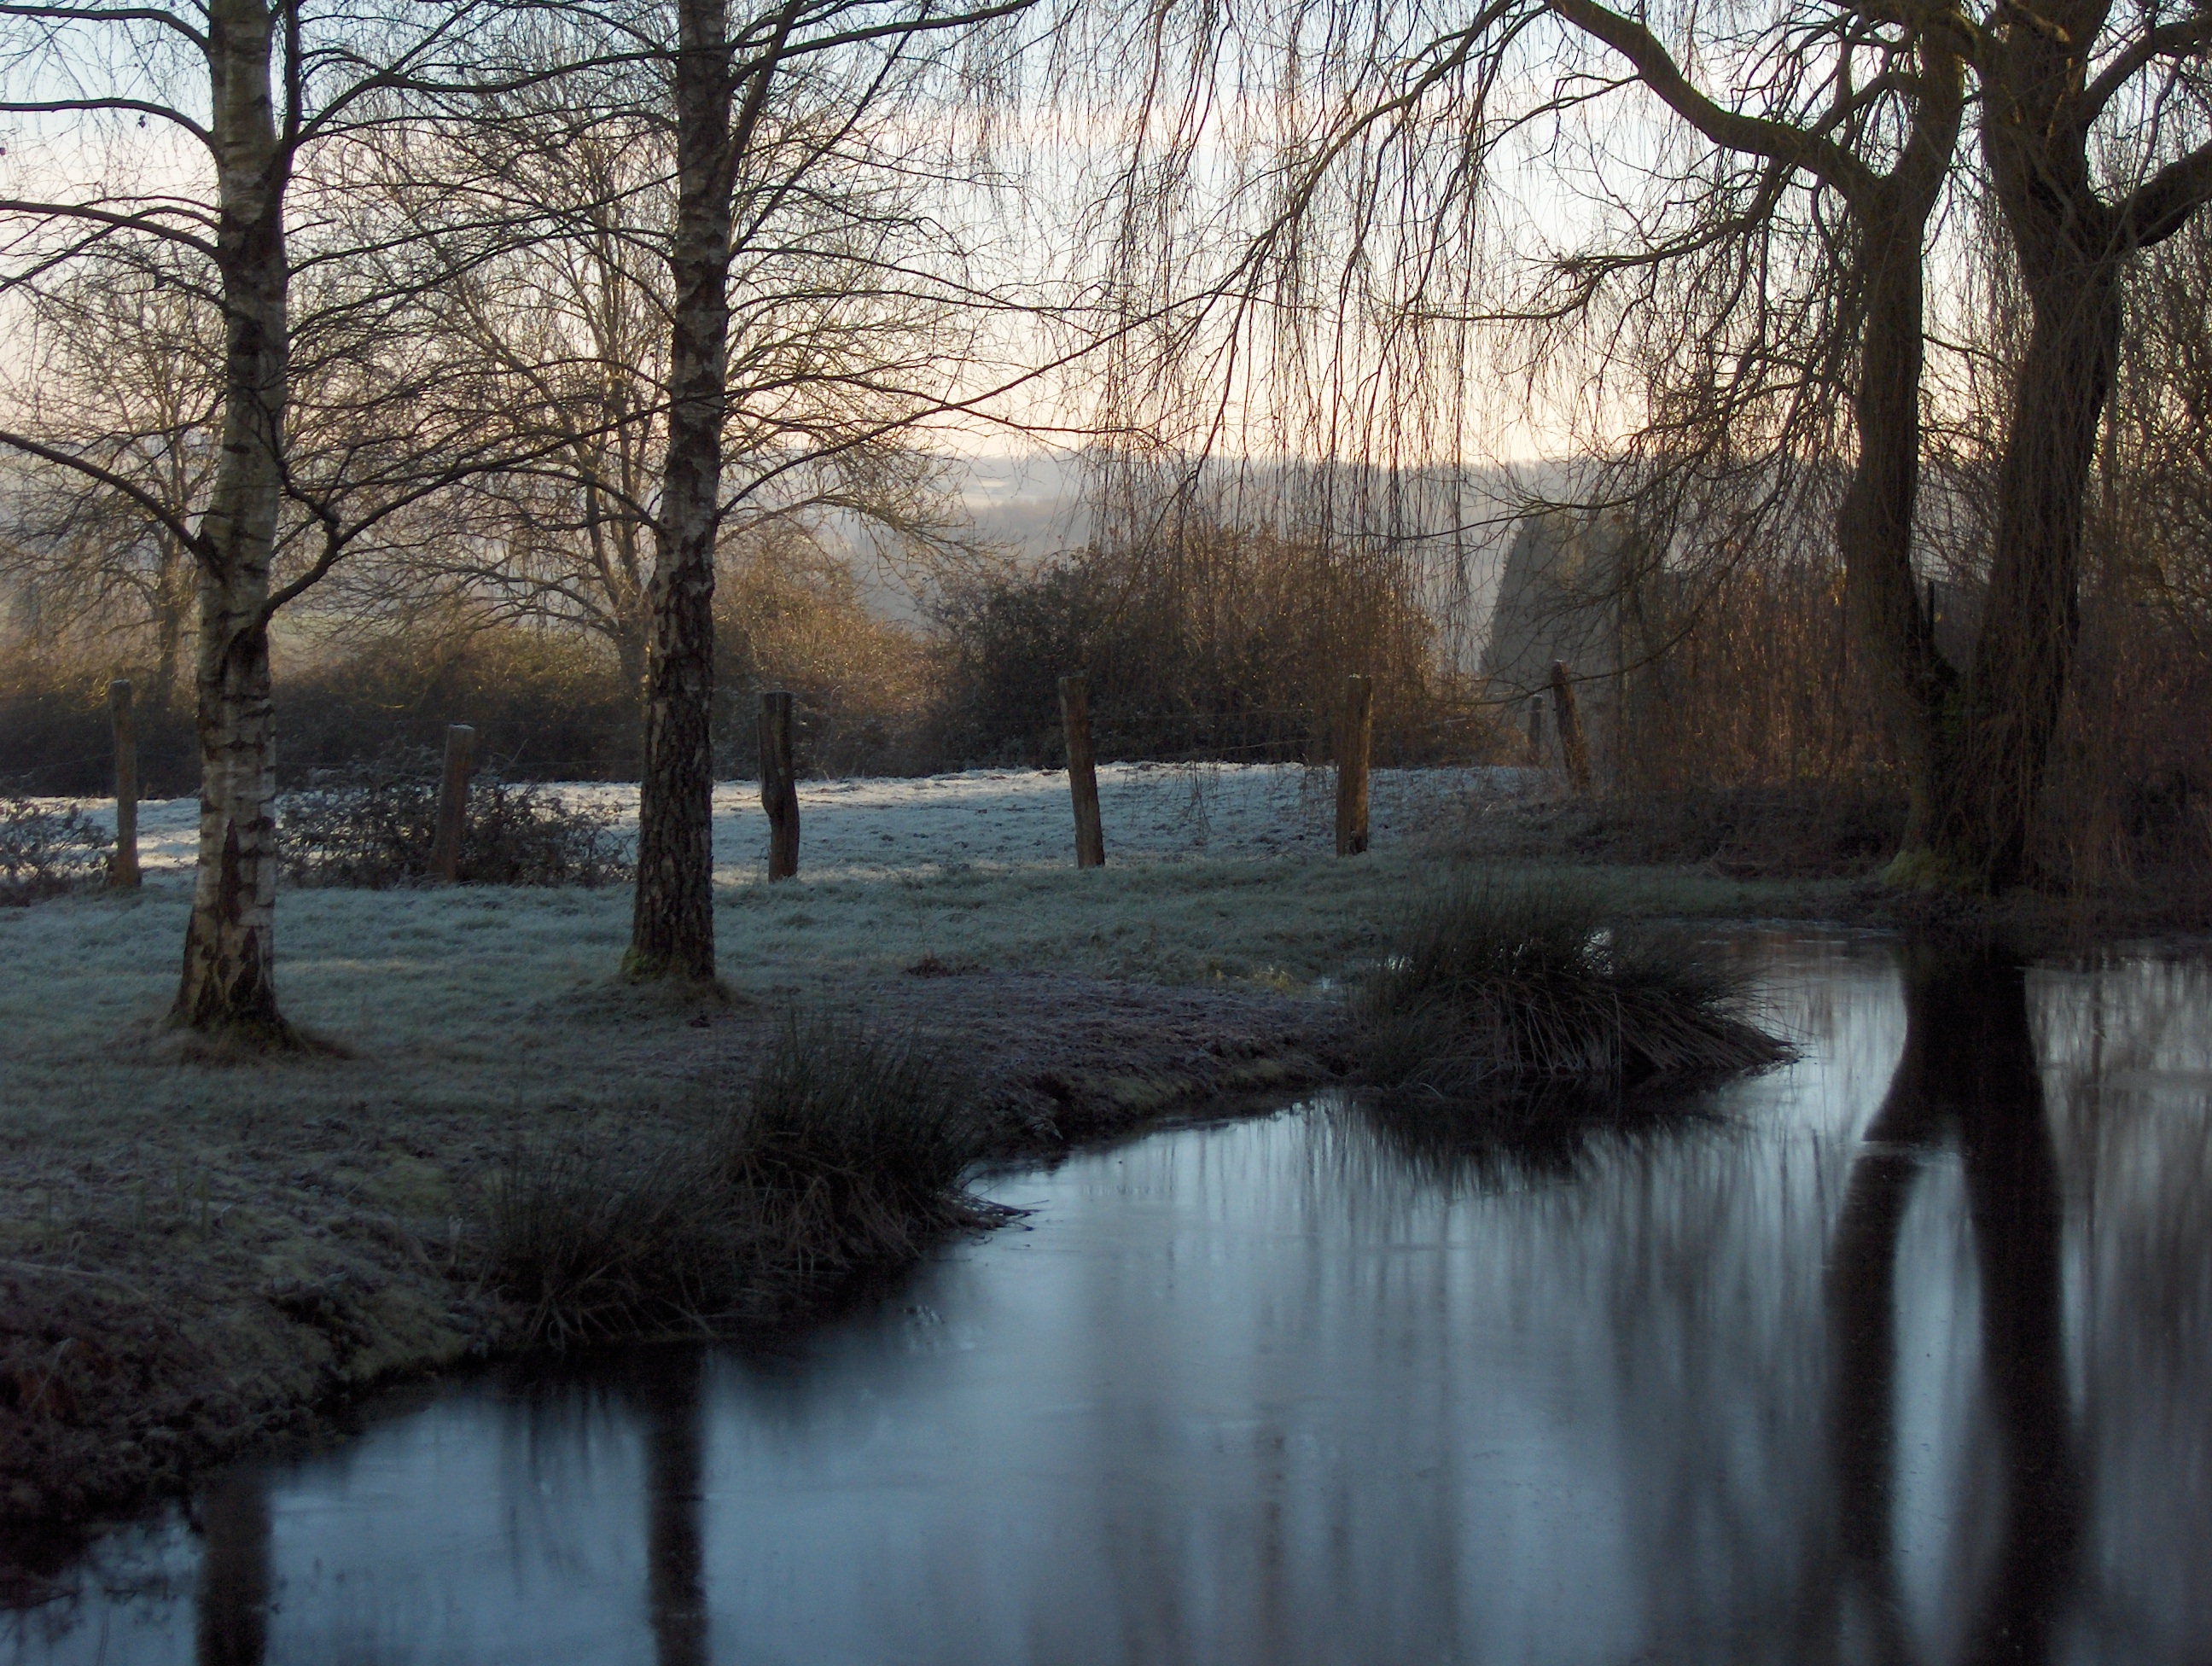
landscape, tree, water, nature, forest, swamp, branch, snow, winter, light, sunlight, morning, leaf, lake, frost, river, pond, stream, ice, evening, reflection, autumn, weather, season, waterway, wetland, mare, woodland, habitat, natural environment, atmospheric phenomenon, woody plant